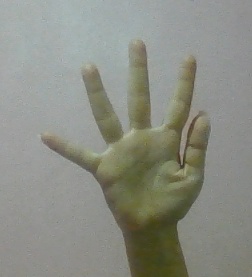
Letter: sheen